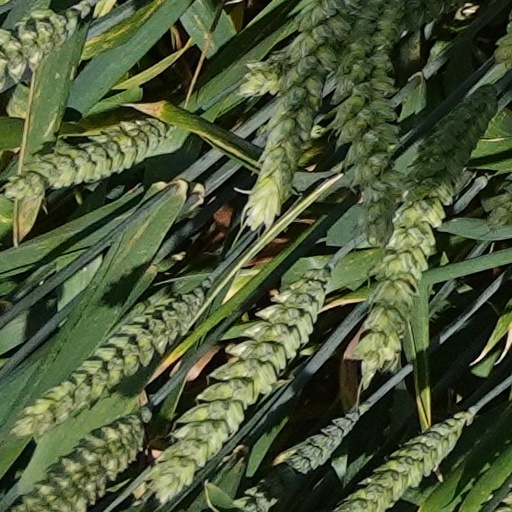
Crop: wheat